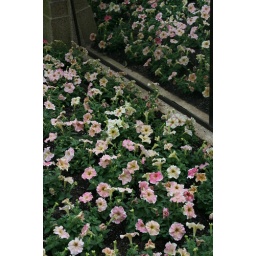
Petunias in yellow and pink